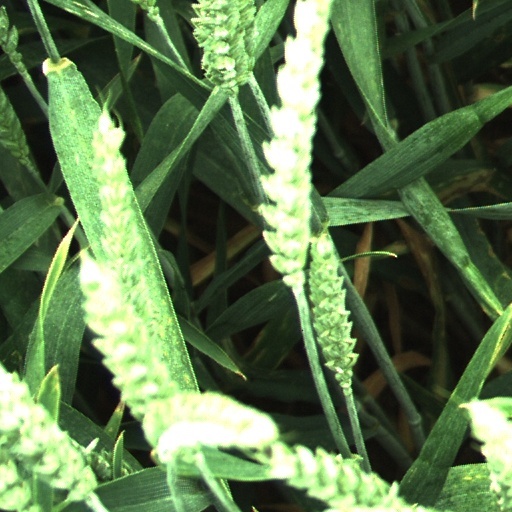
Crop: wheat